Project Pabst

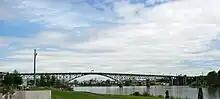
Ross Island Bridge in Portland, OR

The Project Pabst festival takes place near the Ross Island Bridge on Portland's South Waterfront. The exact location is at 3030 SW Moody Ave, Portland, OR 97201. There are two main stages on 10 acres in Portland's South Waterfront near the restored Zidell Yards. In 2015, the festival ran for two days on Saturday, July 18 and Sunday, July 19. For both the 2014 and the 2015 festival, the basic format of consisted of 8 bands each day spanned across the two stages, so 16 bands total.